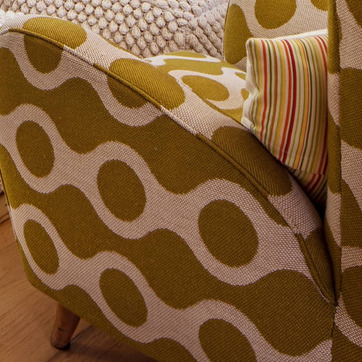
Material: fabric